Overview of gun laws by nation

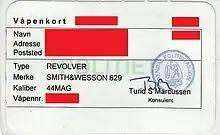
A Norwegian firearms license for a .44 Magnum revolver, with name and address of the owner, as well as firearm type, brand, caliber and serial number

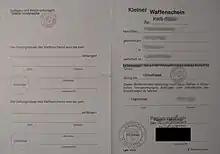
A German firearms license

A firearms license (also known as a gun license; or licence in British English) is a license or permit issued by a government authority (typically by the police) of a jurisdiction, that allows the licensee to buy, own, possess, or carry a firearm, often subject to a number of conditions or restrictions, especially with regard to storage requirements or the completion of a firearms safety course, as well as background checks, etc. Firearms licenses are not required in all jurisdictions. Additionally, some countries or states may require by law a "permit-to-purchase" in order to buy handguns or firearms. A licence may also be required to buy ammunition.